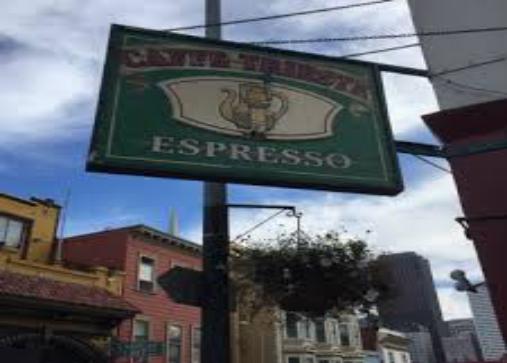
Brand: Caffe Trieste
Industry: Food